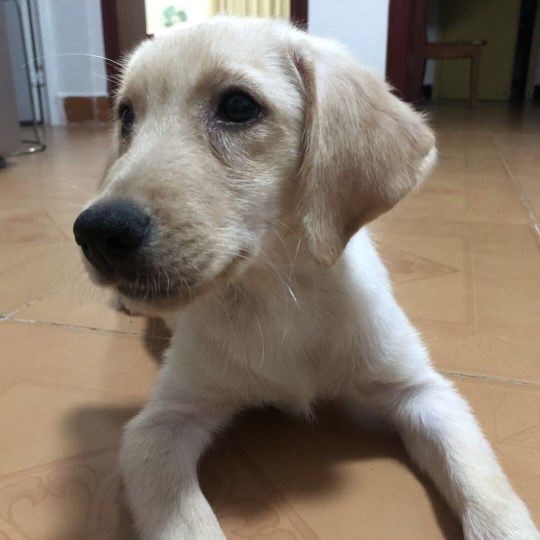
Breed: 3580-n000122-Labrador_retriever